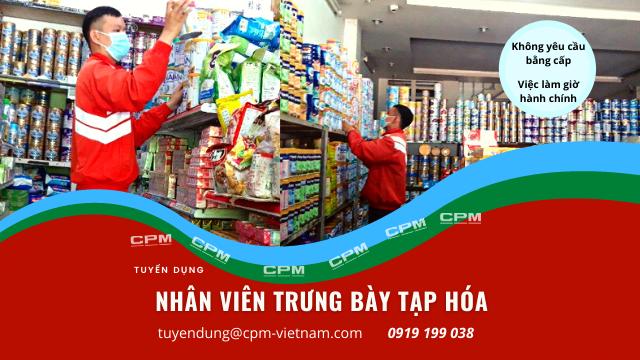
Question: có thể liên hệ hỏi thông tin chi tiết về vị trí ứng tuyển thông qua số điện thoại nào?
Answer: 0919199038